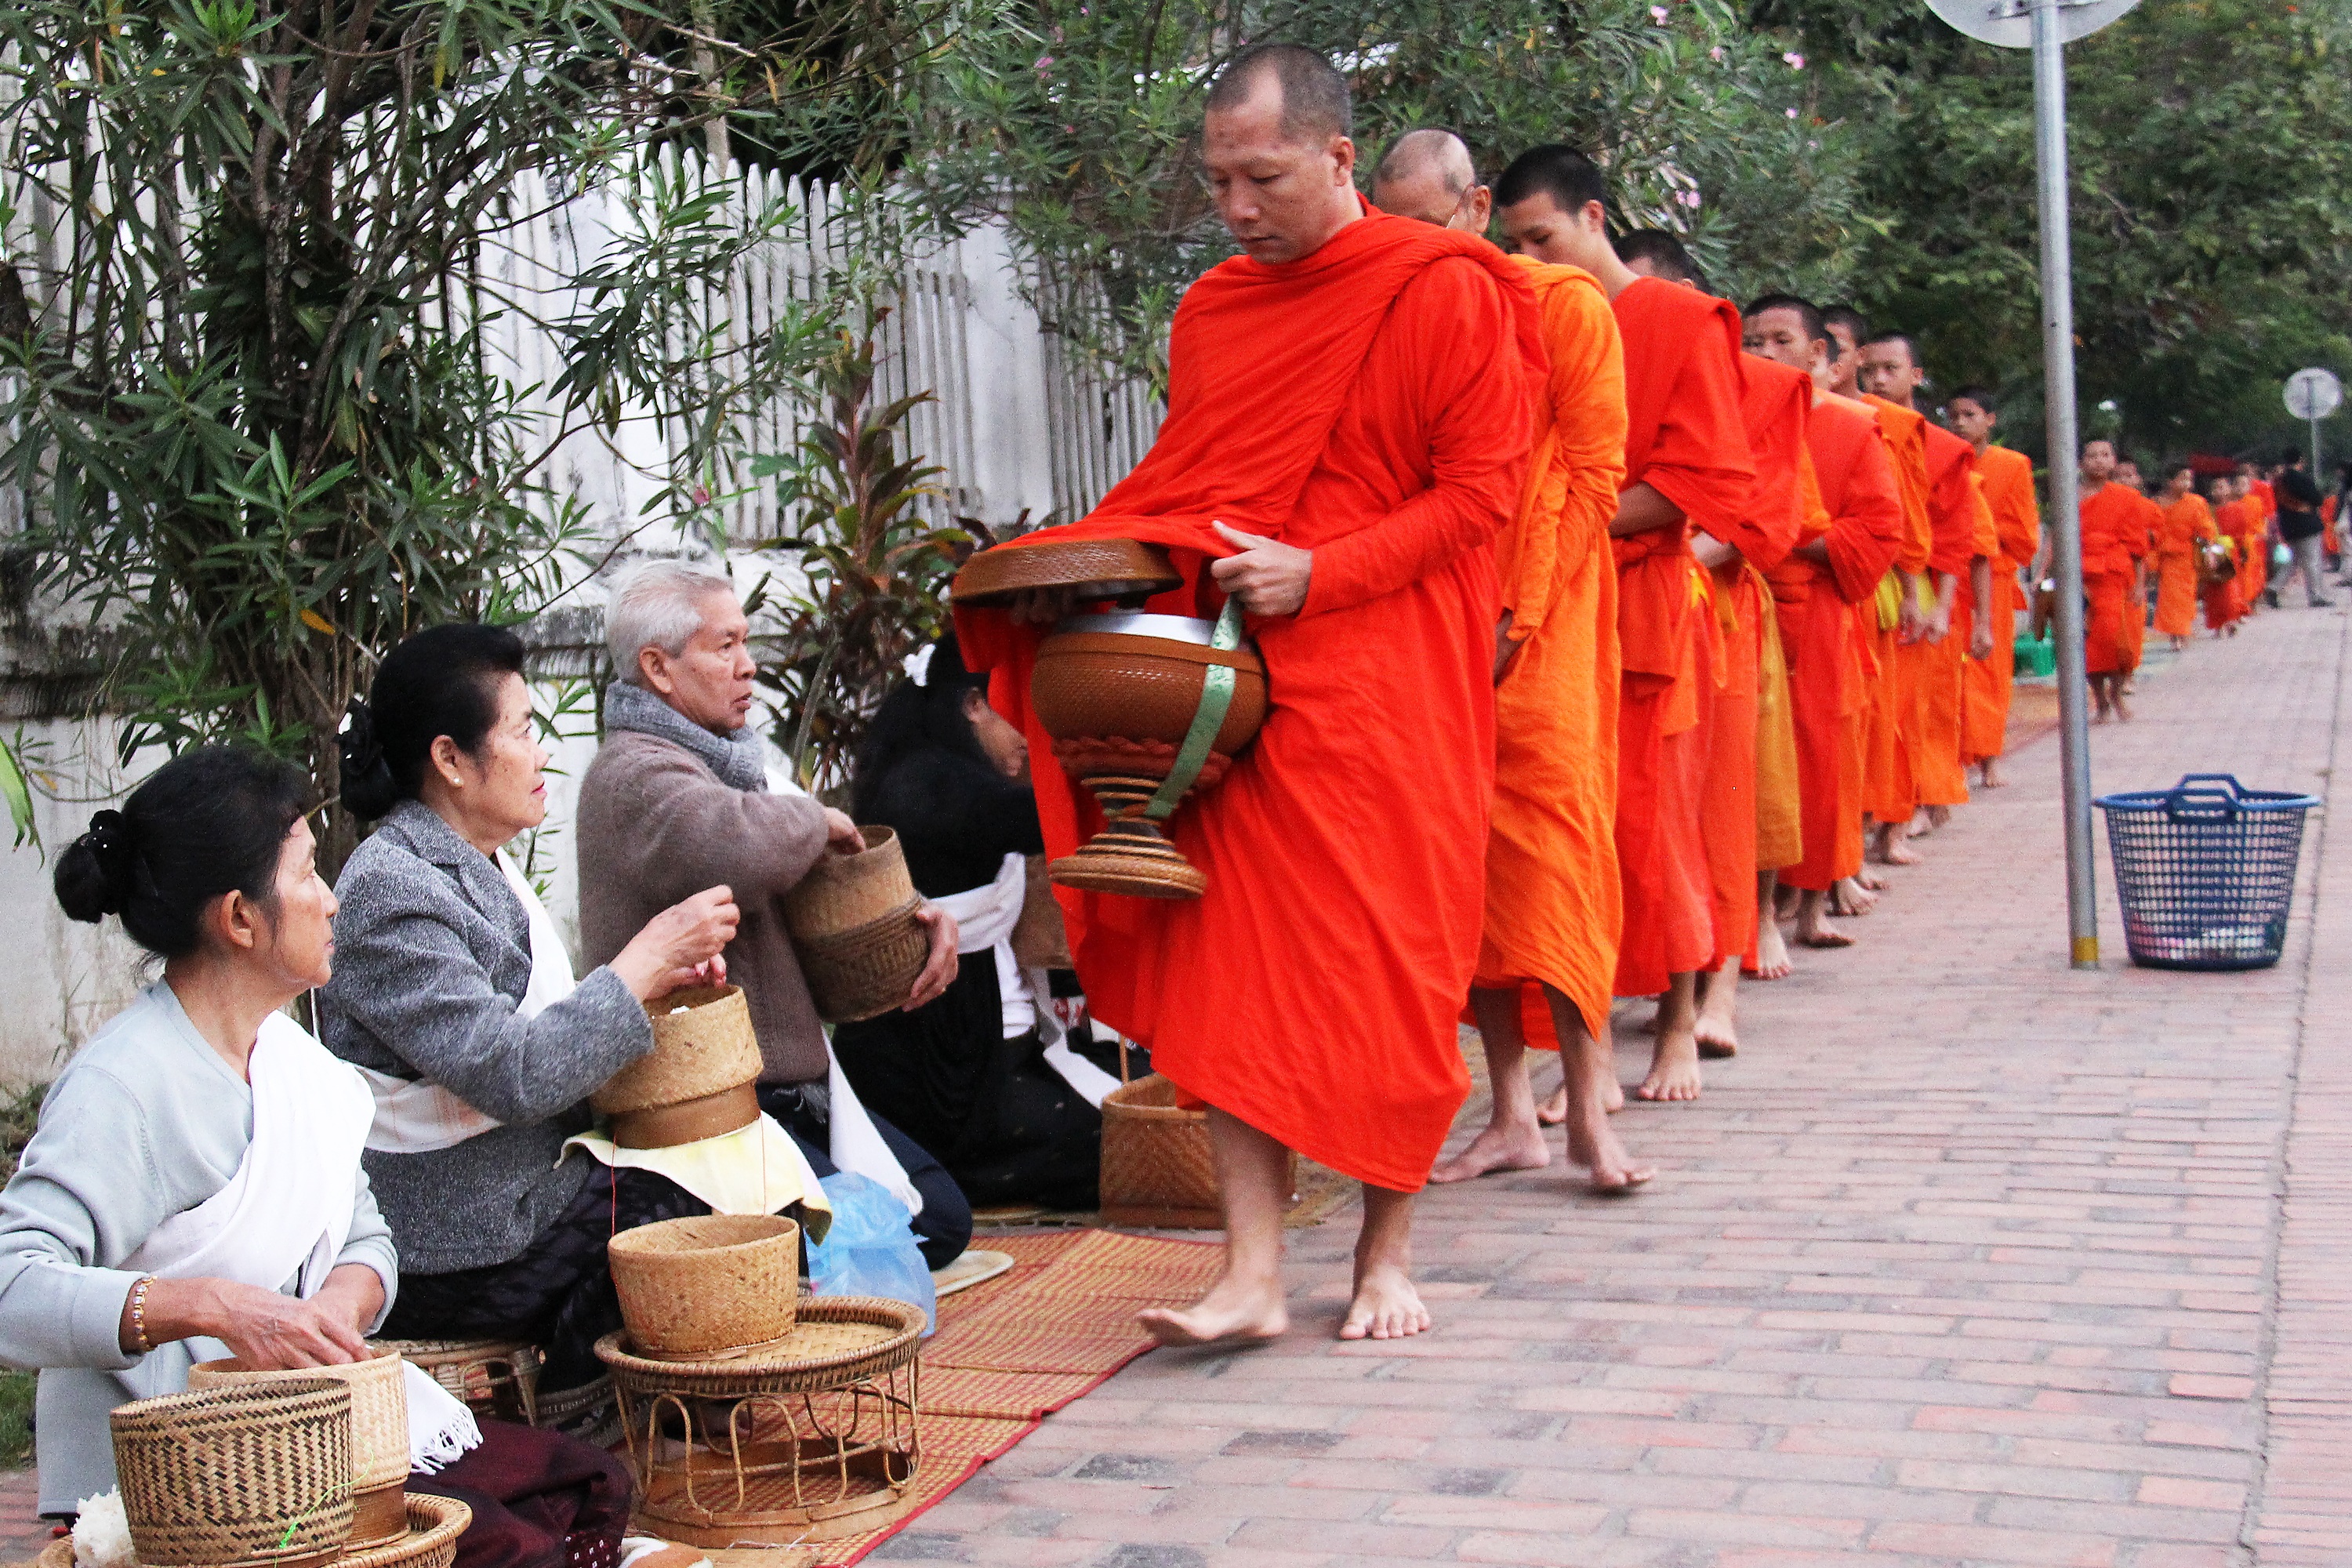
luang prabang, laos, unesco heritage, city, alms giving, monks, orange, traditional, magical, treasure, travel